Sister Princess

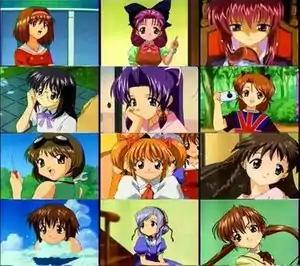
The Twelve Sisters as they appear in the anime, ordered according to birthday: 1st row L-R: Kaho, Shirayuki, Chikage; 2nd row L-R: Marie, Haruka, Yotsuba; 3rd row L-R; Rinrin, Hinako, Karen; 4th row L-R: Mamoru, Aria, Sakuya

Each sister has a unique method of addressing her older brother. Each method is derived from either "onii-san" or "ani", both of which mean "older brother". However, most of the methods are rarely or never used in Japanese culture, except for Karen's "onii-chan" and Rinrin's "aniki". There is never any sibling rivalry among the sisters: although they certainly each vie for his time and attention, they never see themselves as competitors; their unconditional love for him only strengthens their bonds with one another. The sisters not only regularly hang out with one another (often to exchange tales of how wonderful a brother he is), but they also arrange to "share" him when he inadvertently neglects to or cannot regularly visit any of them.